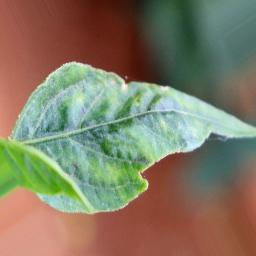
Label: healthy